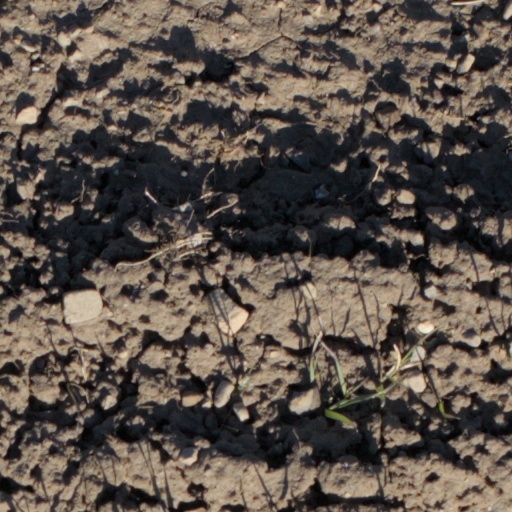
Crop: wheat